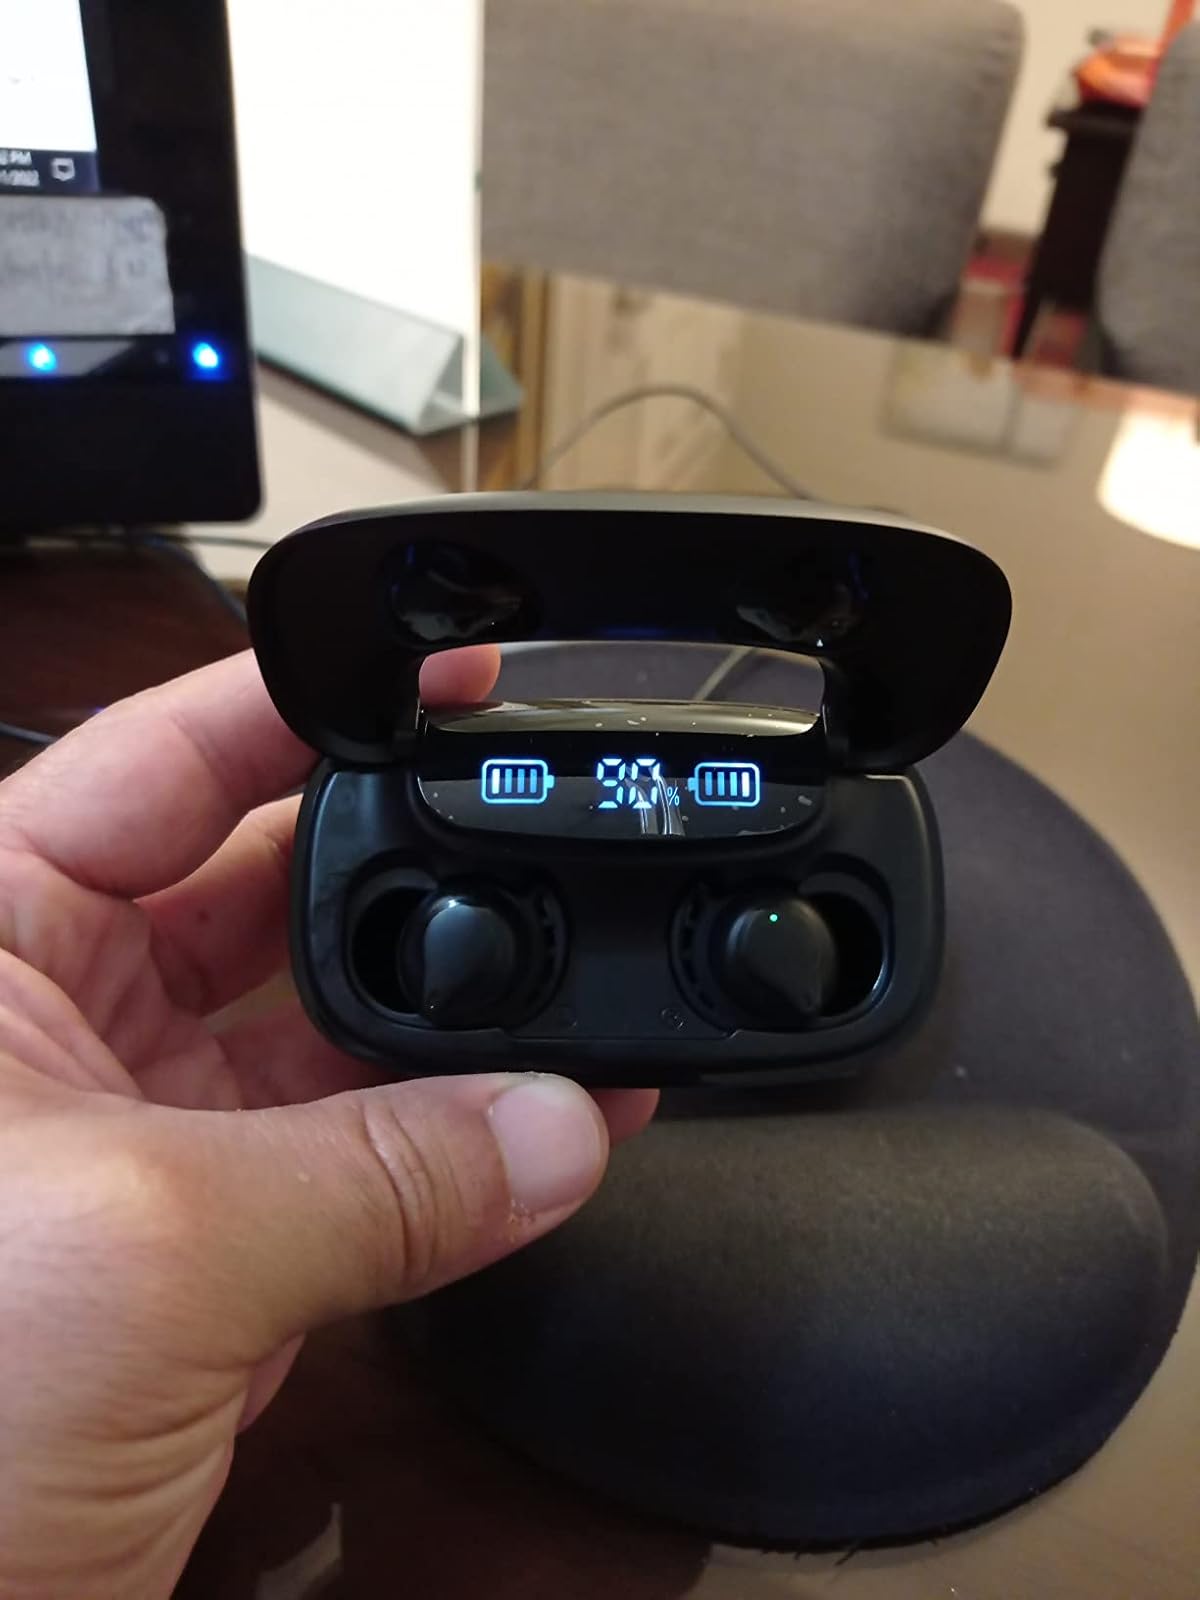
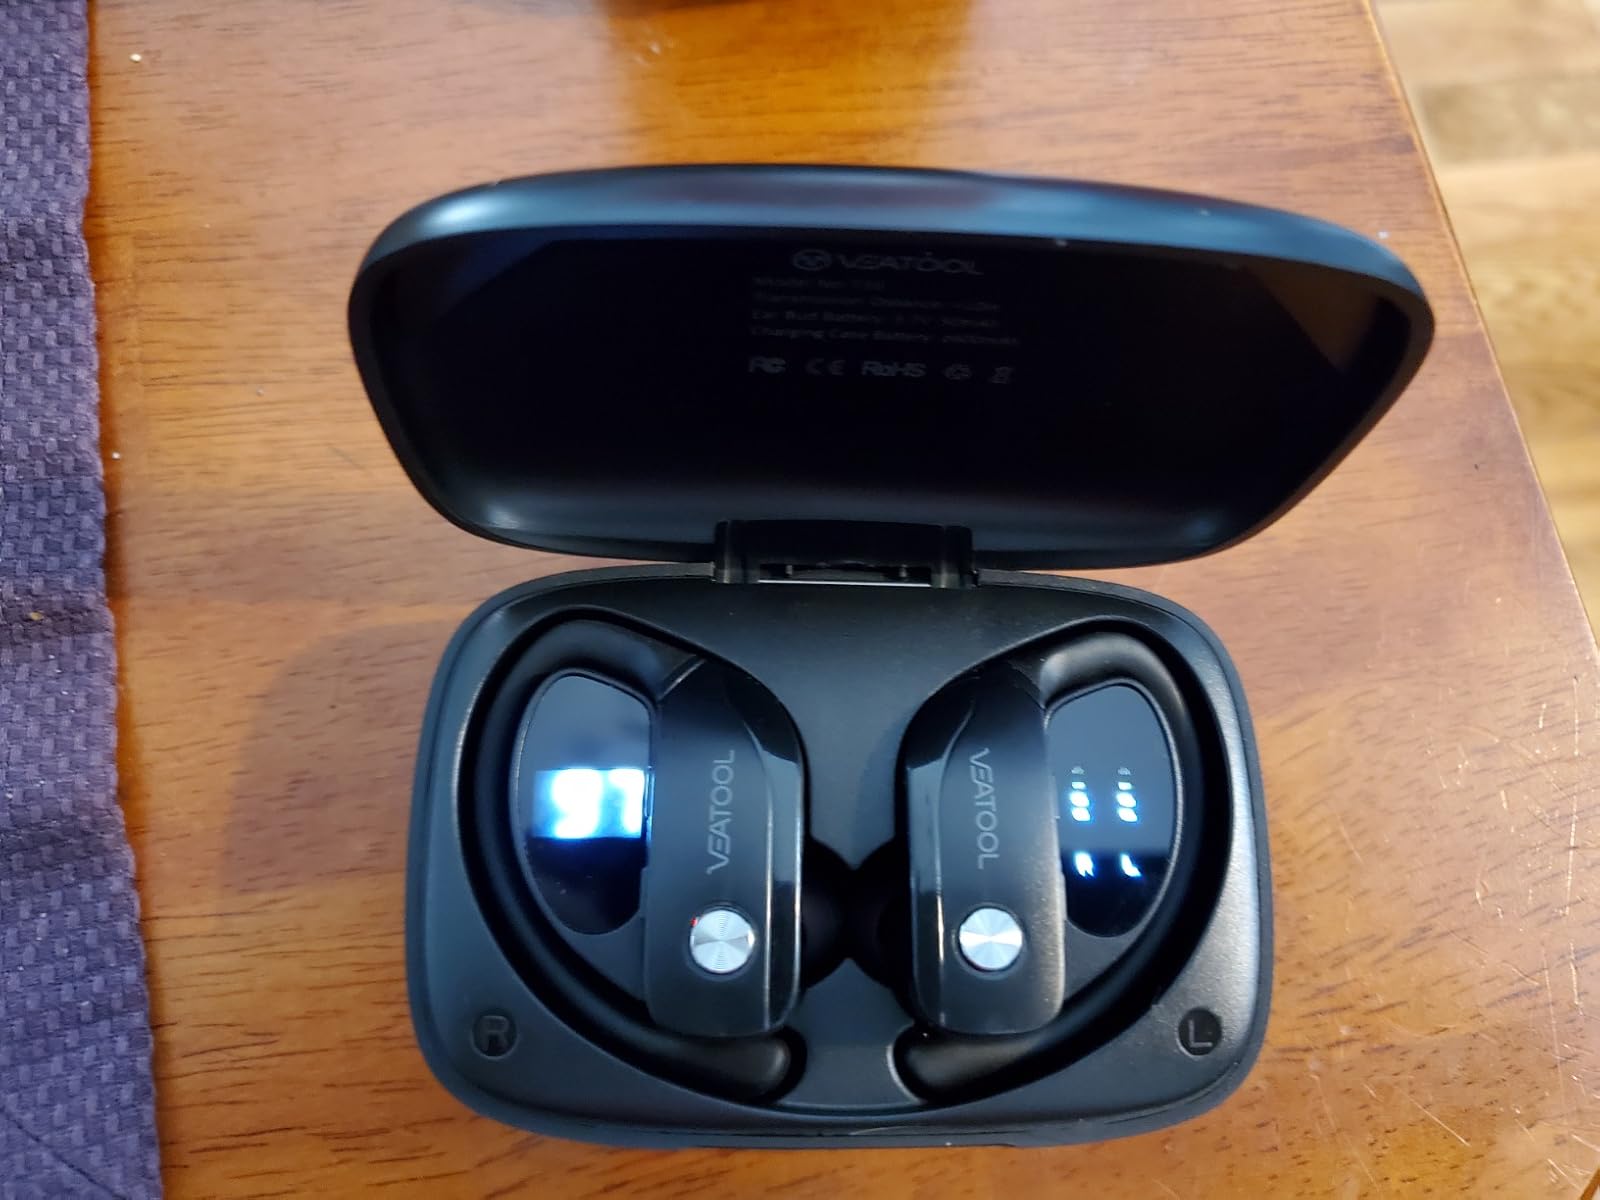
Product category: earbuds
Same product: no